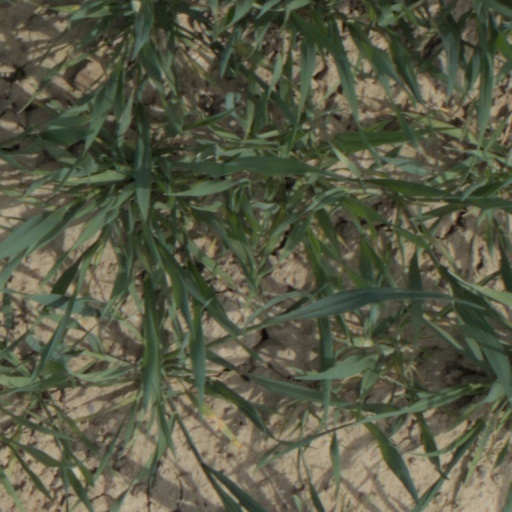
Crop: wheat